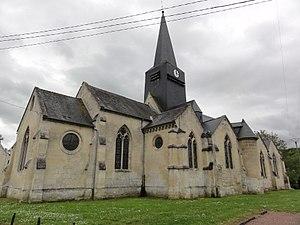
L'église de la Nativité-de-la-Sainte-Vierge est une église située à Fourdrain, en France.
Fourdrain est une commune française située dans le département de l'Aisne, en région Hauts-de-France.